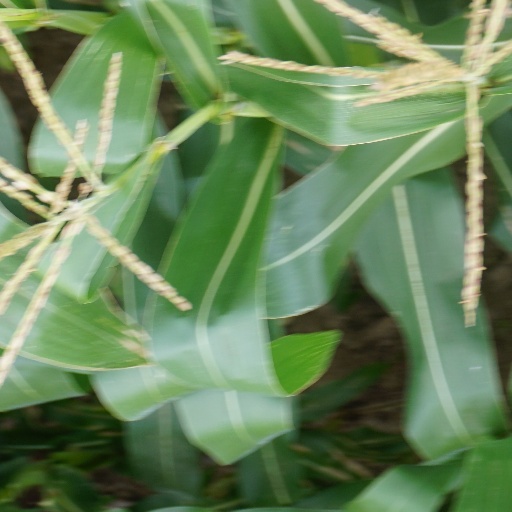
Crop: maize; corn